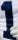
Number: 1